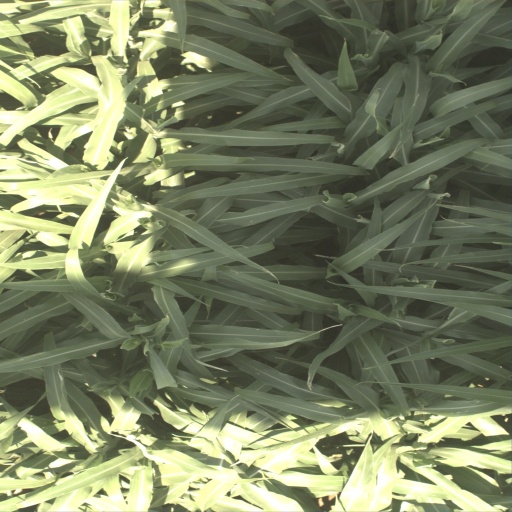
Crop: sorghum